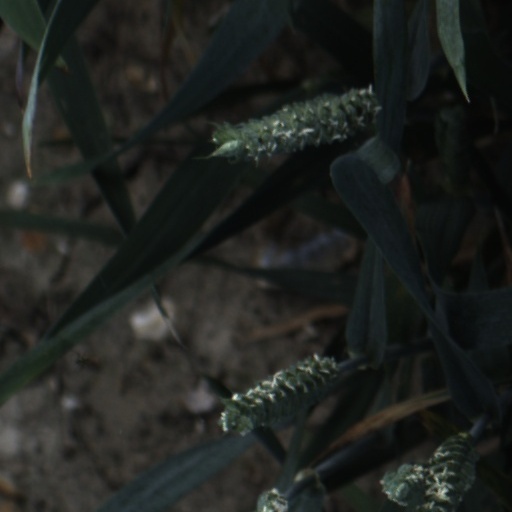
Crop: wheat